List of birds of Zimbabwe

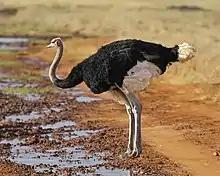

Order: StruthioniformesFamily: Struthionidae